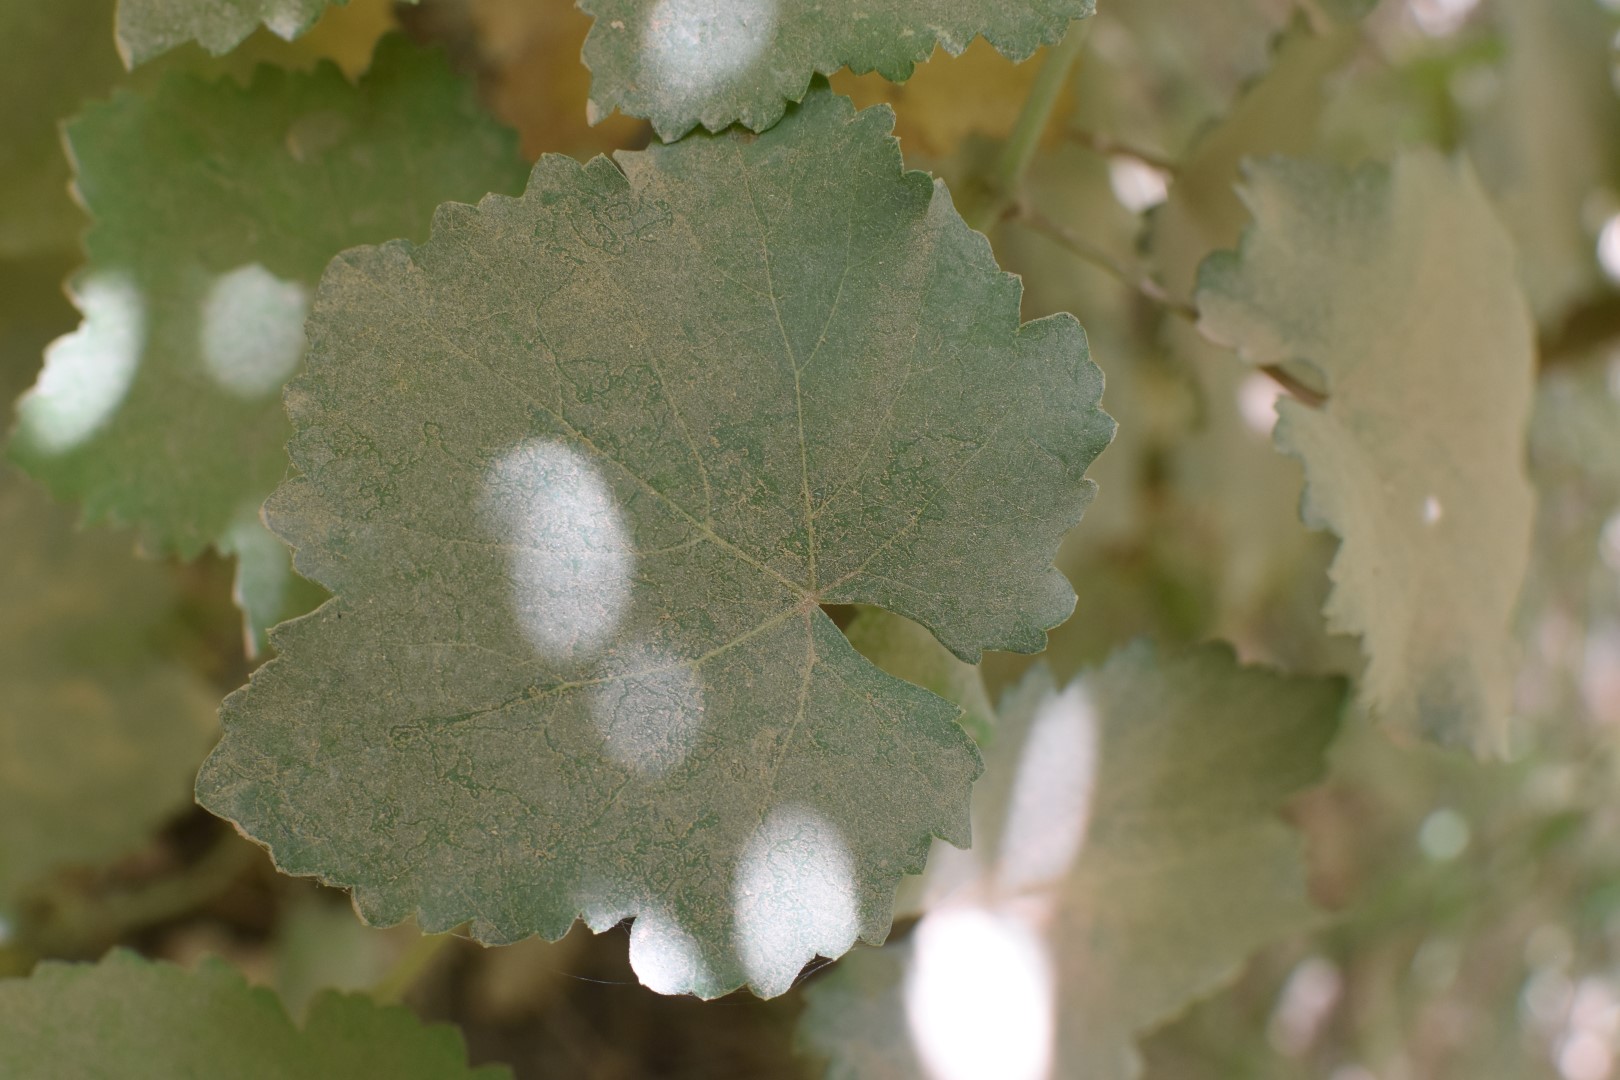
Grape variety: Riasi